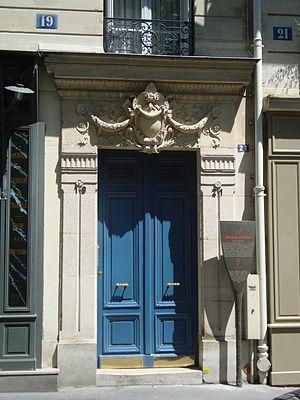
La rue de l’Estrapade est une voie du 5ᵉ arrondissement de Paris.
Les panneaux « Histoire de Paris » sont des panneaux d'information installés dans les rues de Paris devant certains des monuments parisiens.
Charles Pierre Péguy, né le 7 janvier 1873 à Orléans et mort pour la France le 5 septembre 1914 à Villeroy, est un écrivain, poète, essayiste et officier de réserve français. Il est également connu sous les noms de plume de Pierre Deloire et Pierre Baudouin.